Edmund Sharpe

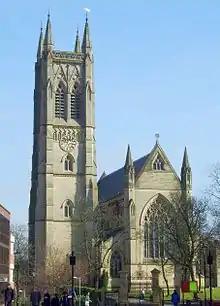
A Gothic Revival church showing its tower on the left, and the east end on the right

Sharpe studied and wrote about ecclesiastical architecture throughout his adult life, both sketching and measuring historical churches and ruins. This resulted in a systematic series of published drawings in twelve parts between 1845 and 1847 entitled "Architectural Parallels", containing measured drawings of abbey churches in the early Gothic style, and reissued as a single work in 1848. Sharpe intended to produce a further version with text, but this never transpired. Also in 1848 a "Supplement to Architectural Parallels", was published, containing yet more detailed drawings. Simultaneously, Sharpe had produced the two-volume work "Decorated Windows", the first volume being published in 1845, and the second in 1849. The work, which was praised by the art critic John Ruskin in "The Stones of Venice", consisted largely of drawings by Sharpe's pupils – Paley, Austin, and R. J. Withers – with text by Sharpe describing and analysing the tracery of Gothic windows.